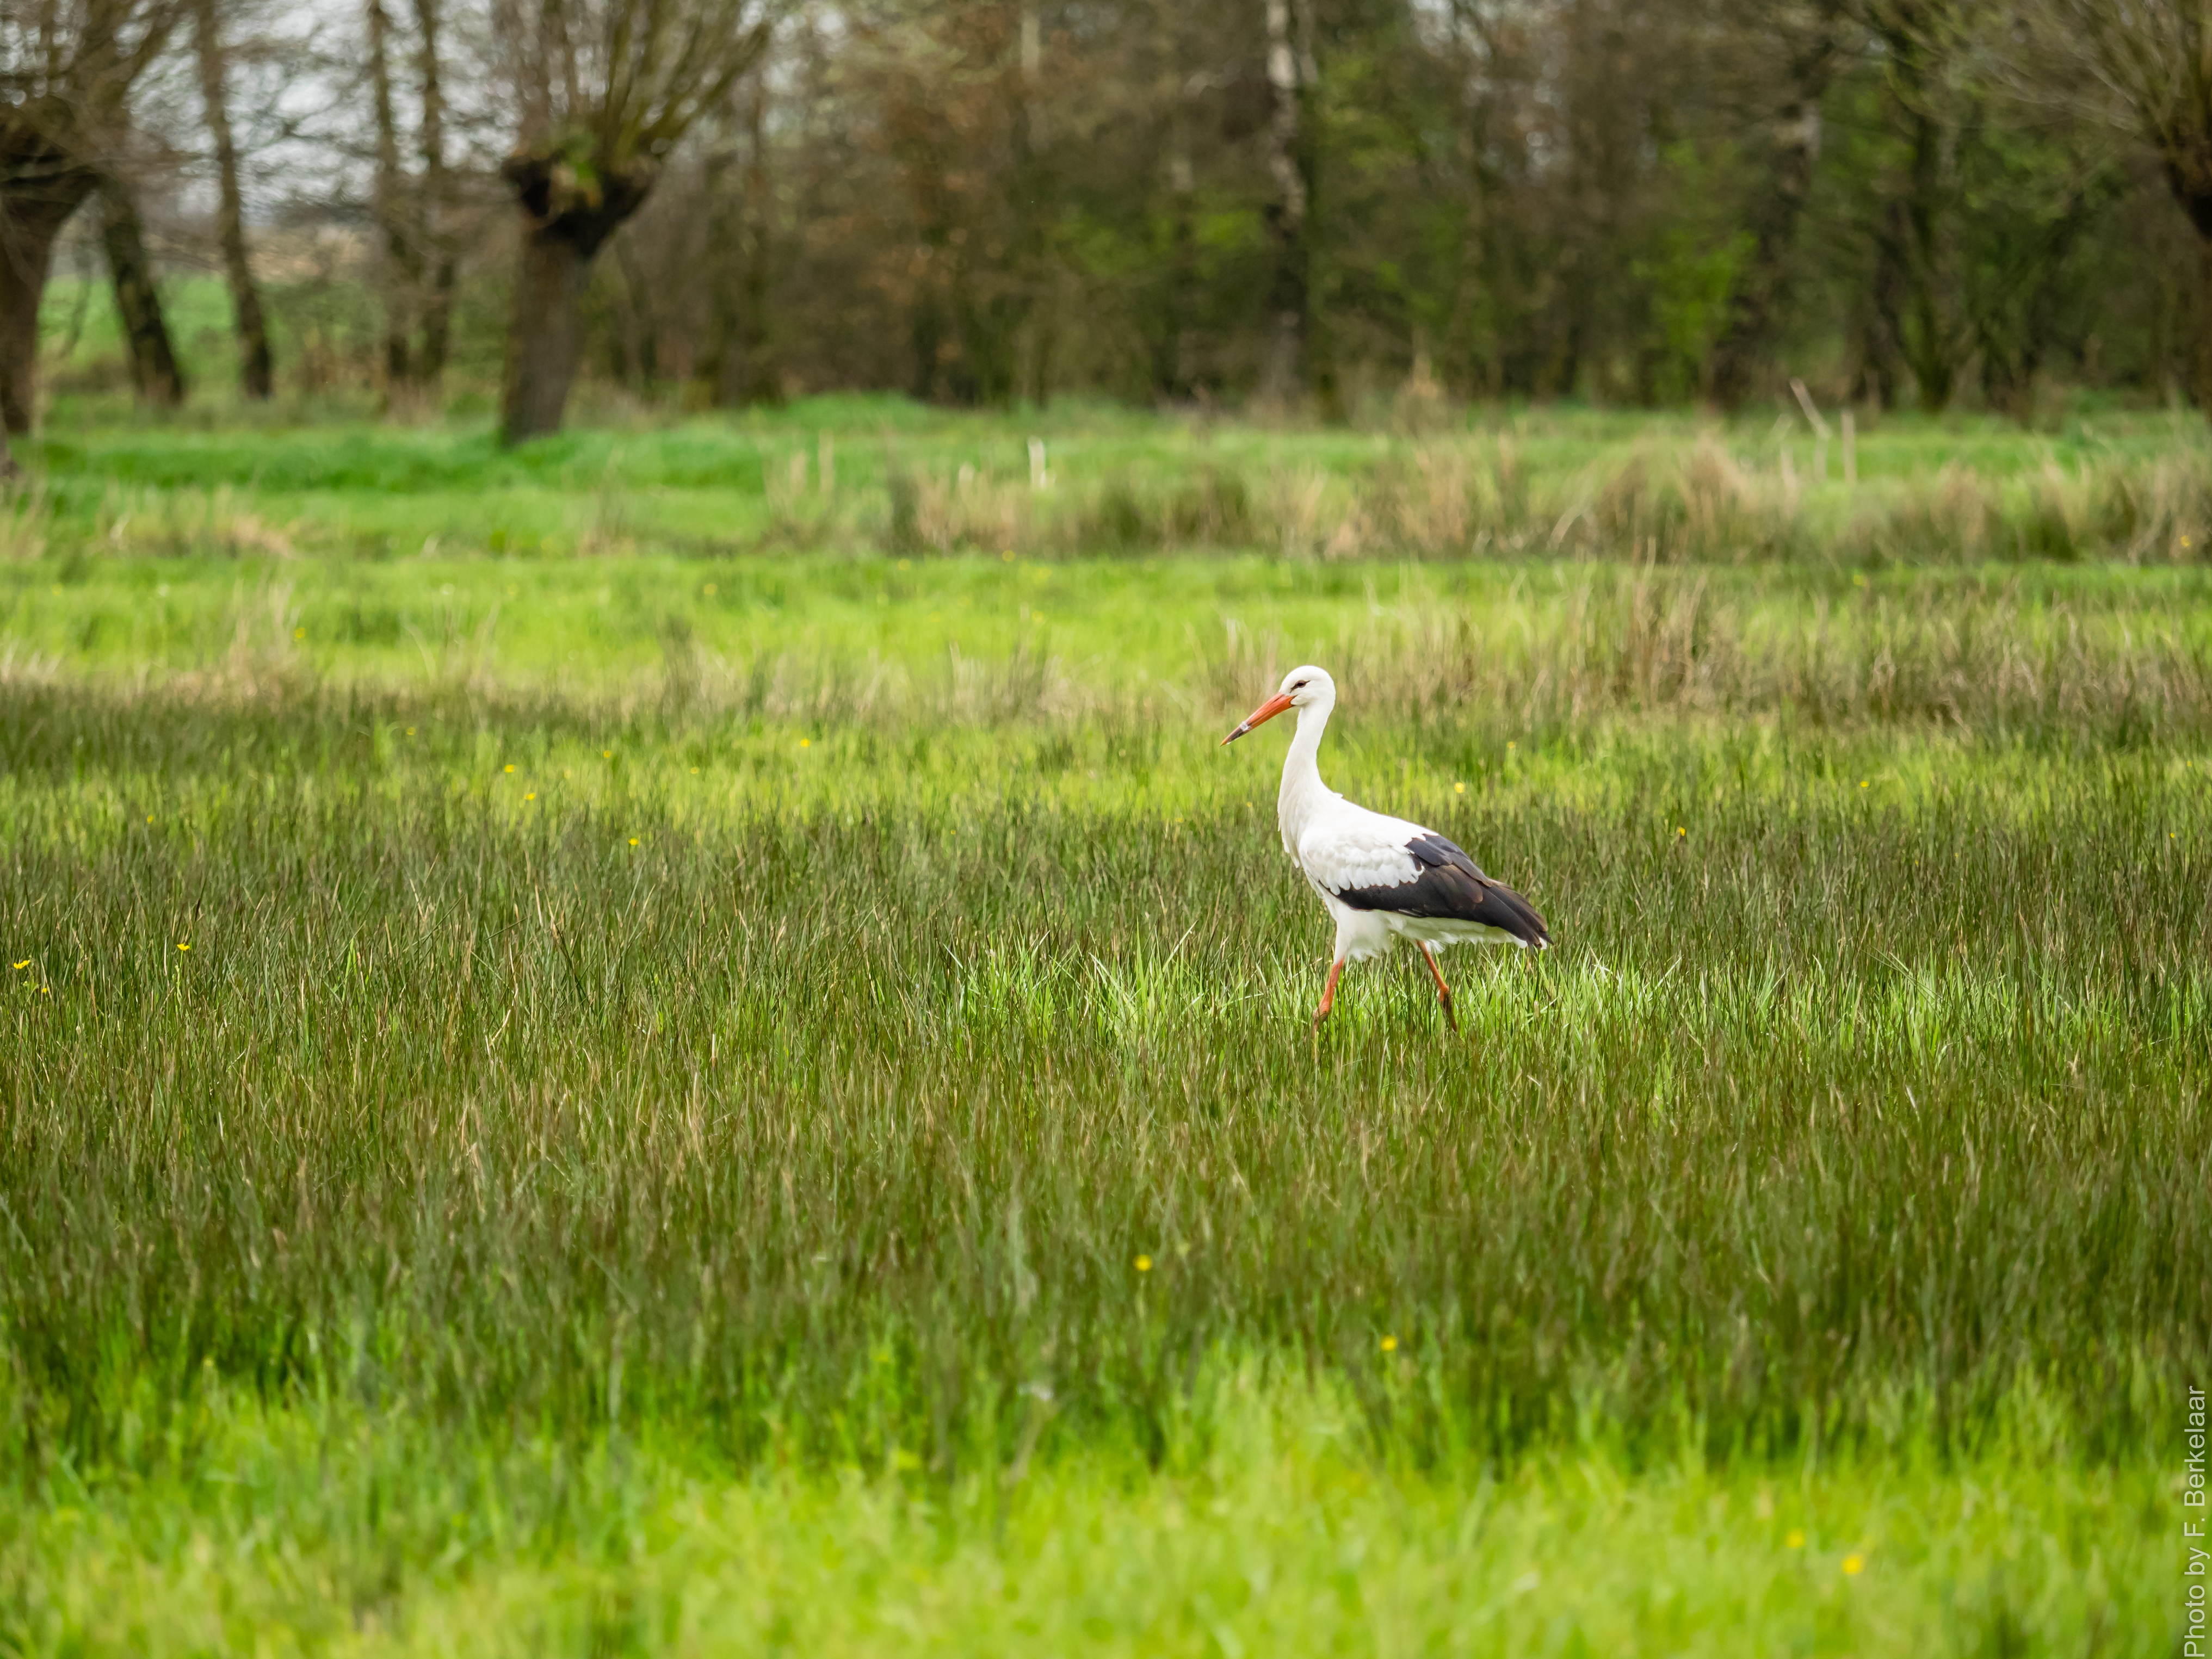
grass, marsh, bird, meadow, prairie, wildlife, pasture, fauna, stork, nederland, zuidholland, grassland, wetland, vertebrate, habitat, ooievaar, nl, haastrecht, polderstein, gemeentekrimpenerwaard, steinsegroen, gouda, ciconiaciconia, natural environment, ciconiiformes